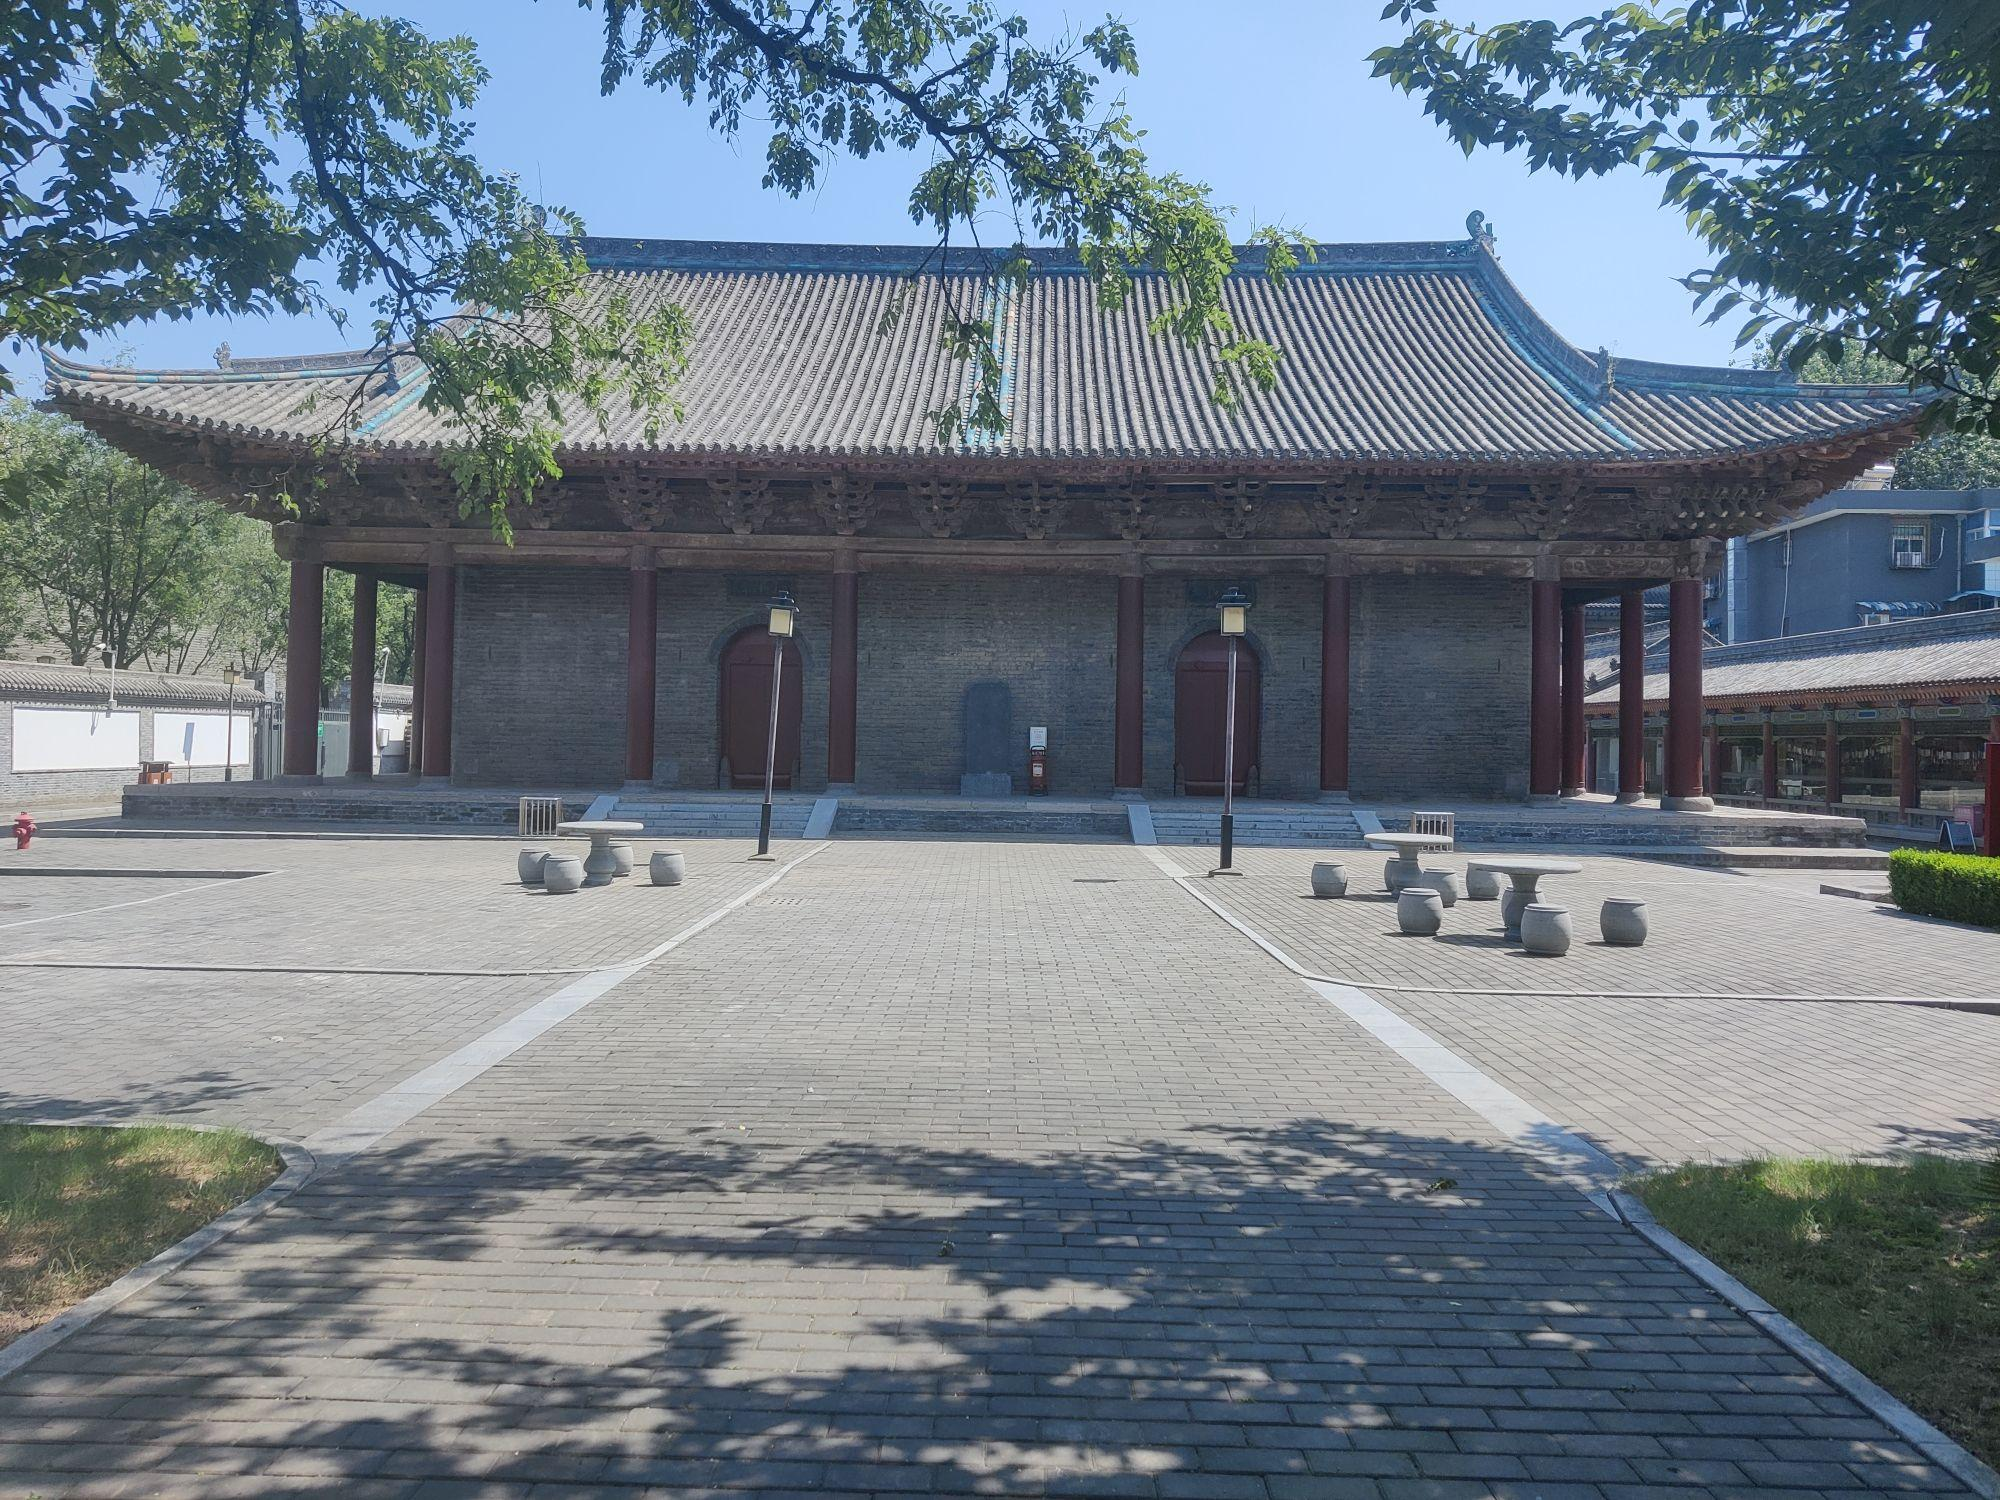
地标名称：西安市民俗博物馆
所在城市：西安市·新城区